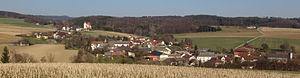
Mauer est un village autrichien de la municipalité de Dunkelsteinerwald, dans le district de Melk en Basse-Autriche.